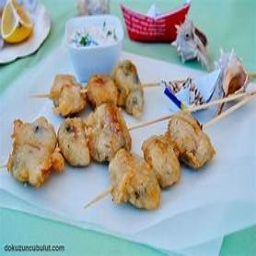
Label: fried_mussels